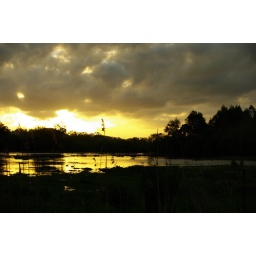
Just over the bridge on the left hand side of the road towards Don Valley, Vic.